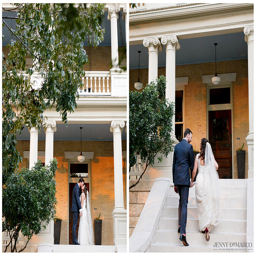
person and groom after their wedding on the porch of person .